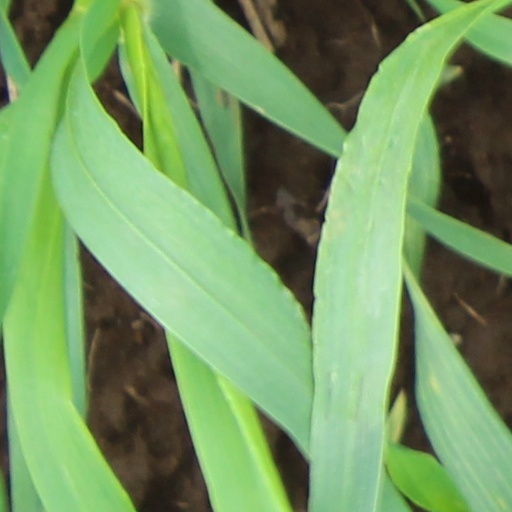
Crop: wheat